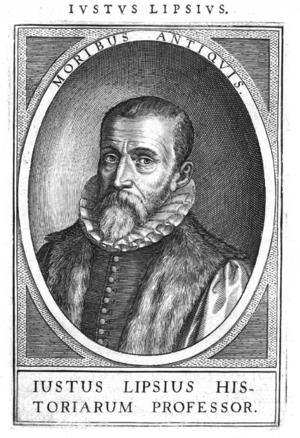
Le néo-stoïcisme est un mouvement philosophique, fondé par Justus Lipsius, qui reprend les éléments de la philosophie stoïcienne et les éléments du christianisme. Lipsius a publié deux ouvrages importants : De Constantia et Politica.